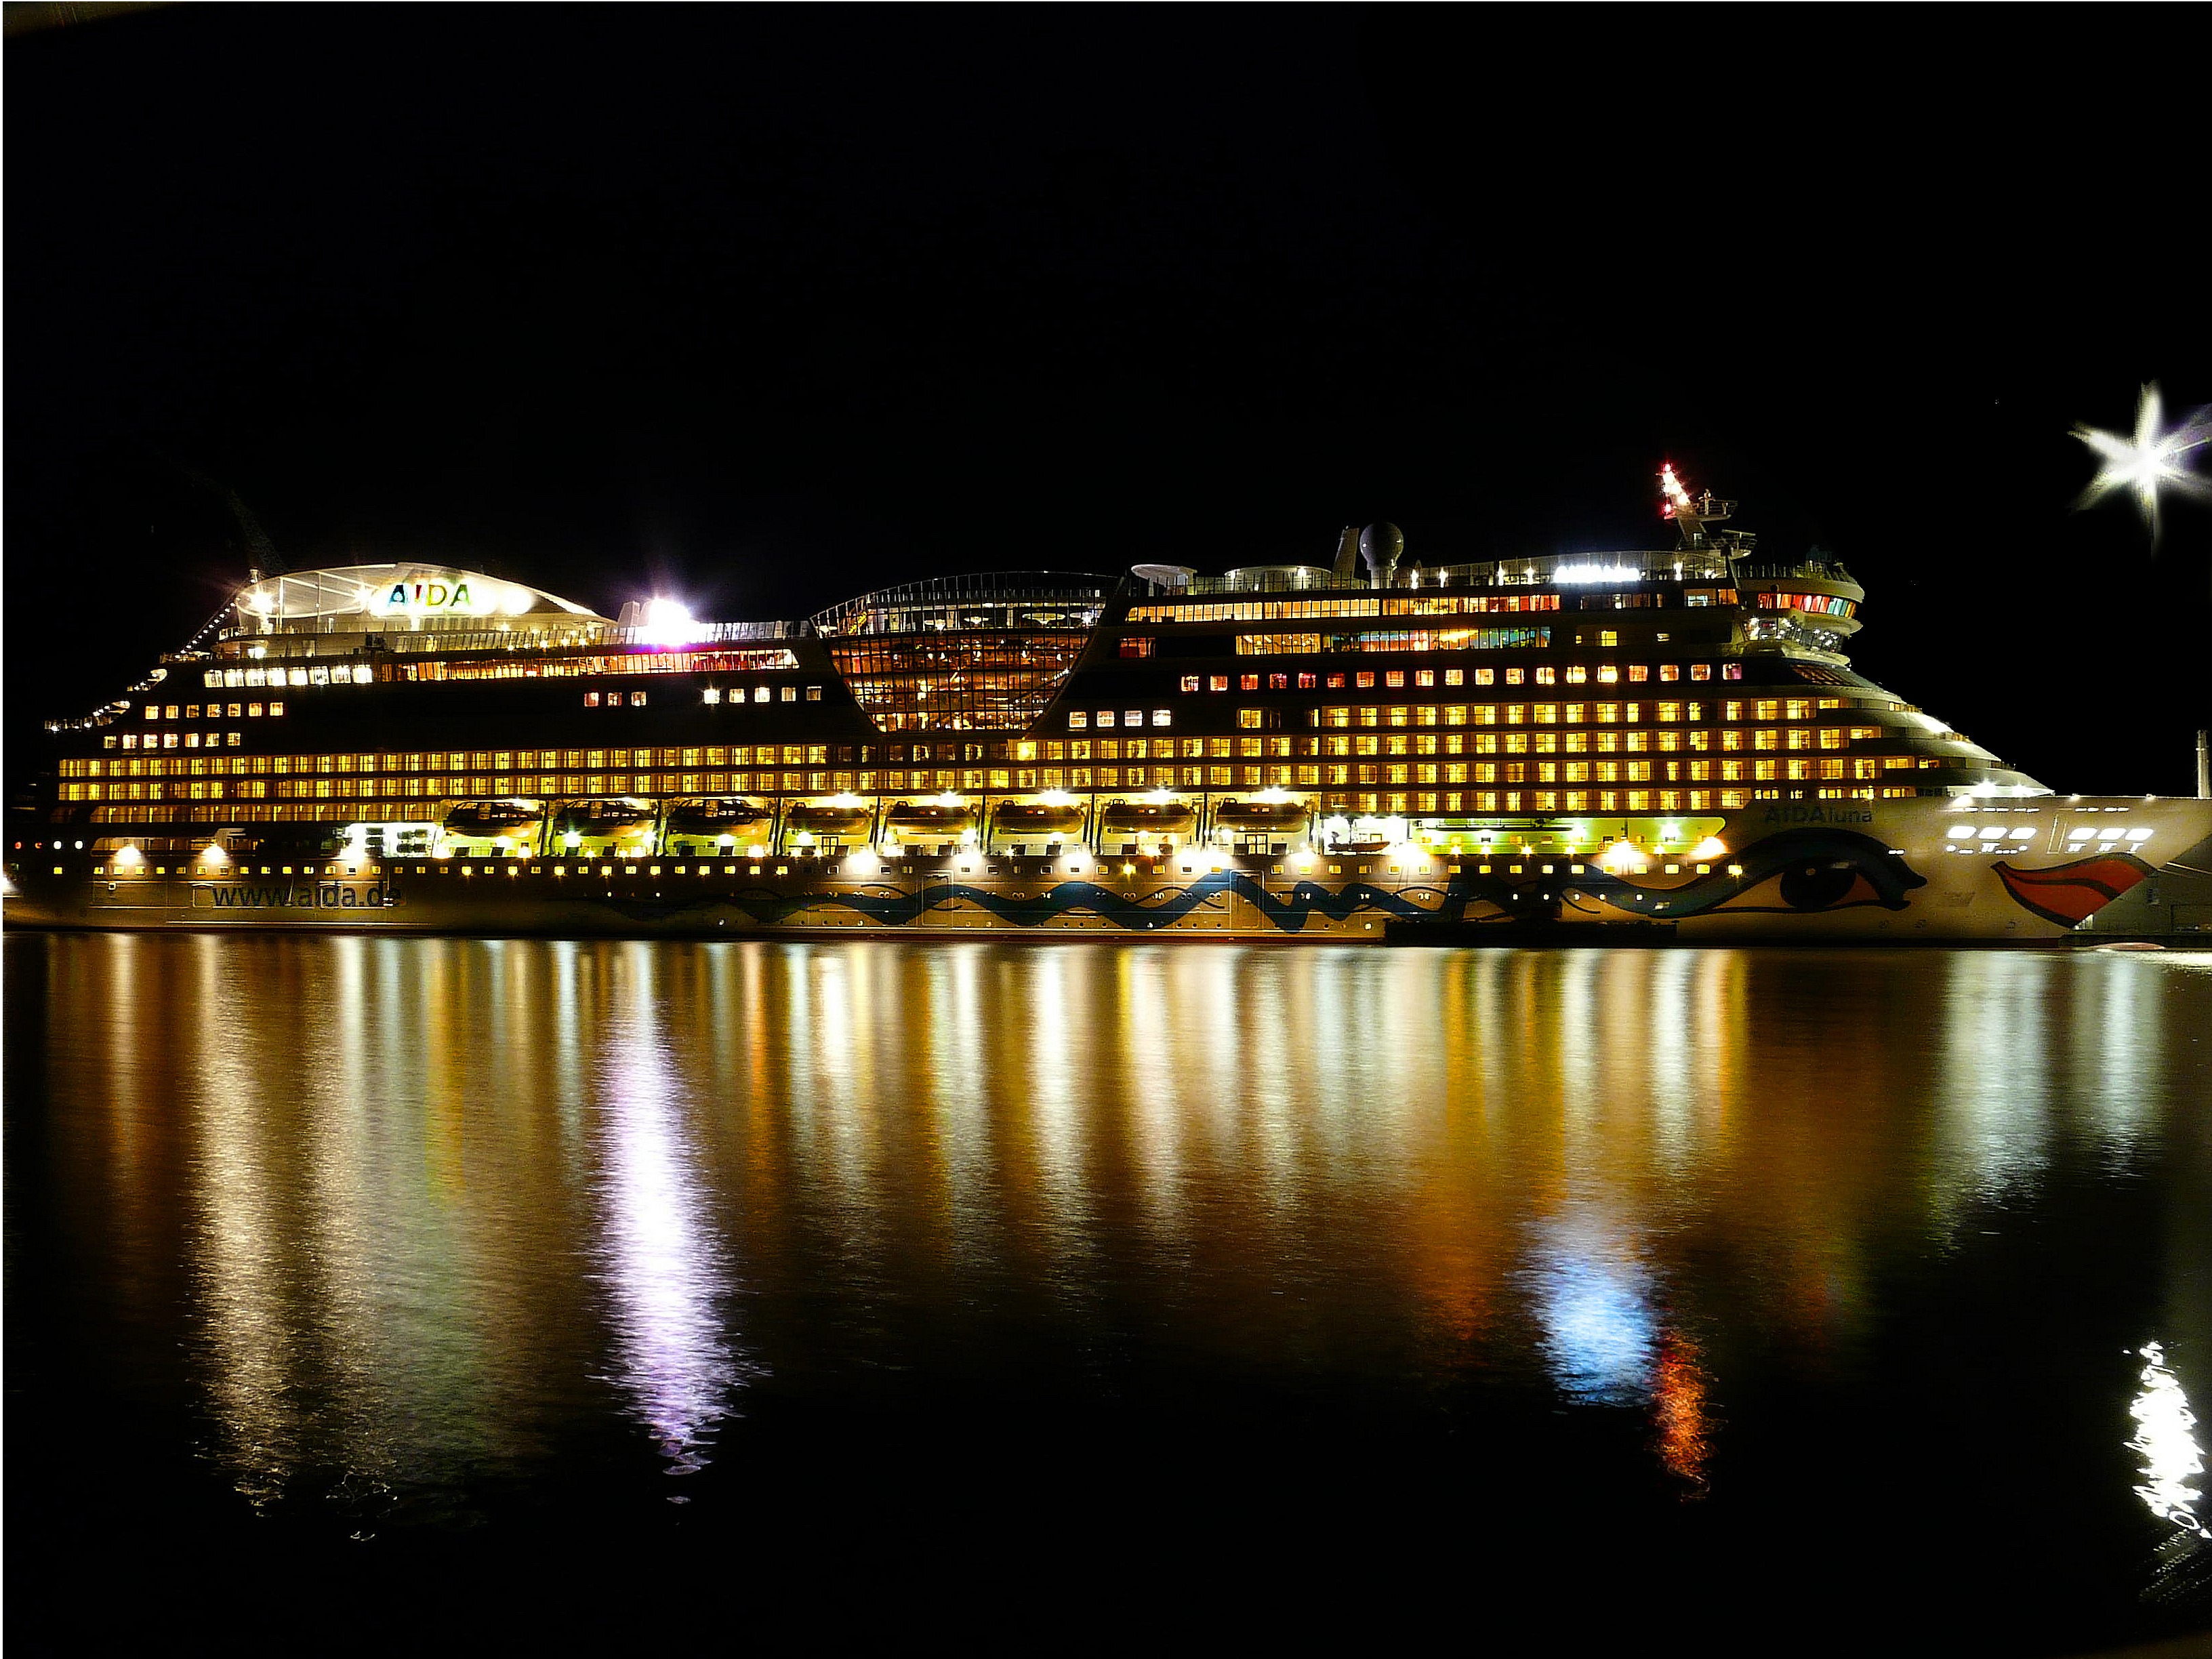
sea, water, night, cityscape, dusk, evening, reflection, vehicle, holiday, landmark, stadium, cruise ship, driving cruise ship, aida